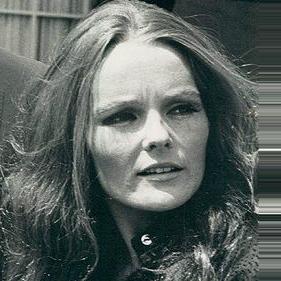
Age: 22